Fra Antonio da Negroponte

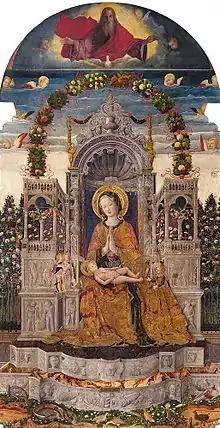
Antonio da negroponte

Fra Antonio da Negroponte was an Italian painter of the early-Renaissance period, active mainly in Padua and Venice. He painted in a Quattrocento style that resembles that of Bartolomeo Vivarini. Among his works are a "Madonna and Child Enthroned" for a chapel in the church of San Francesco della Vigna in Venice.